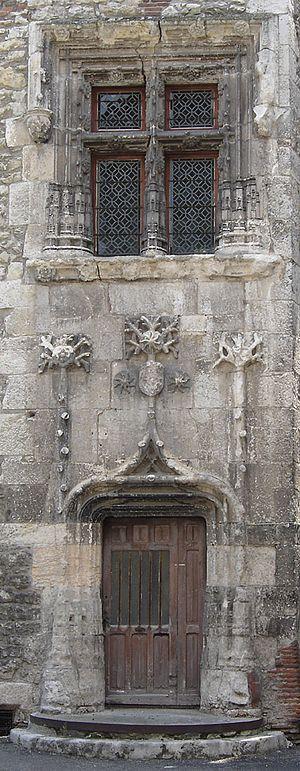
Détail de l'entrée de l'Hôtel de Roaldès du XVe siècle, encore appelé «
L'hôtel de la famille de Roaldès est une maison de ville située à Cahors. Elle est aussi appelée Maison Henri IV.